List of roller coaster elements

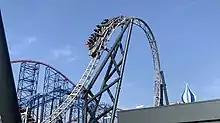
A junior Immelmann on Icon

A junior Immelmann loop is similar to a normal Immelmann loop, except riders are not inverted and only roll to 90 degrees instead of 180 degrees. The element first appeared on Black Mamba at Phantasialand.